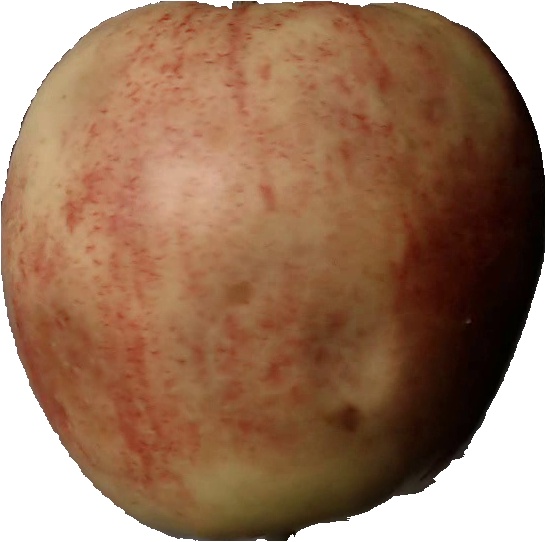
Label: apple_red_3